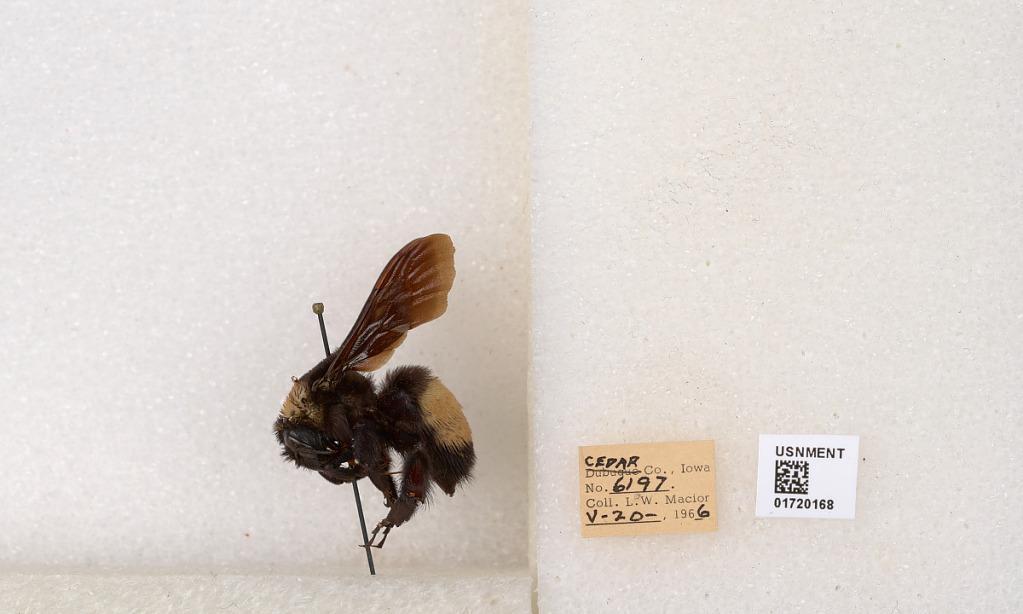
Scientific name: Bombus (Bombus) nevadensis auricormus
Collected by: L. Macior
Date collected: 1966-5-20
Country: United States
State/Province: Iowa
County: Cedar
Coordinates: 41.7723, -91.1324